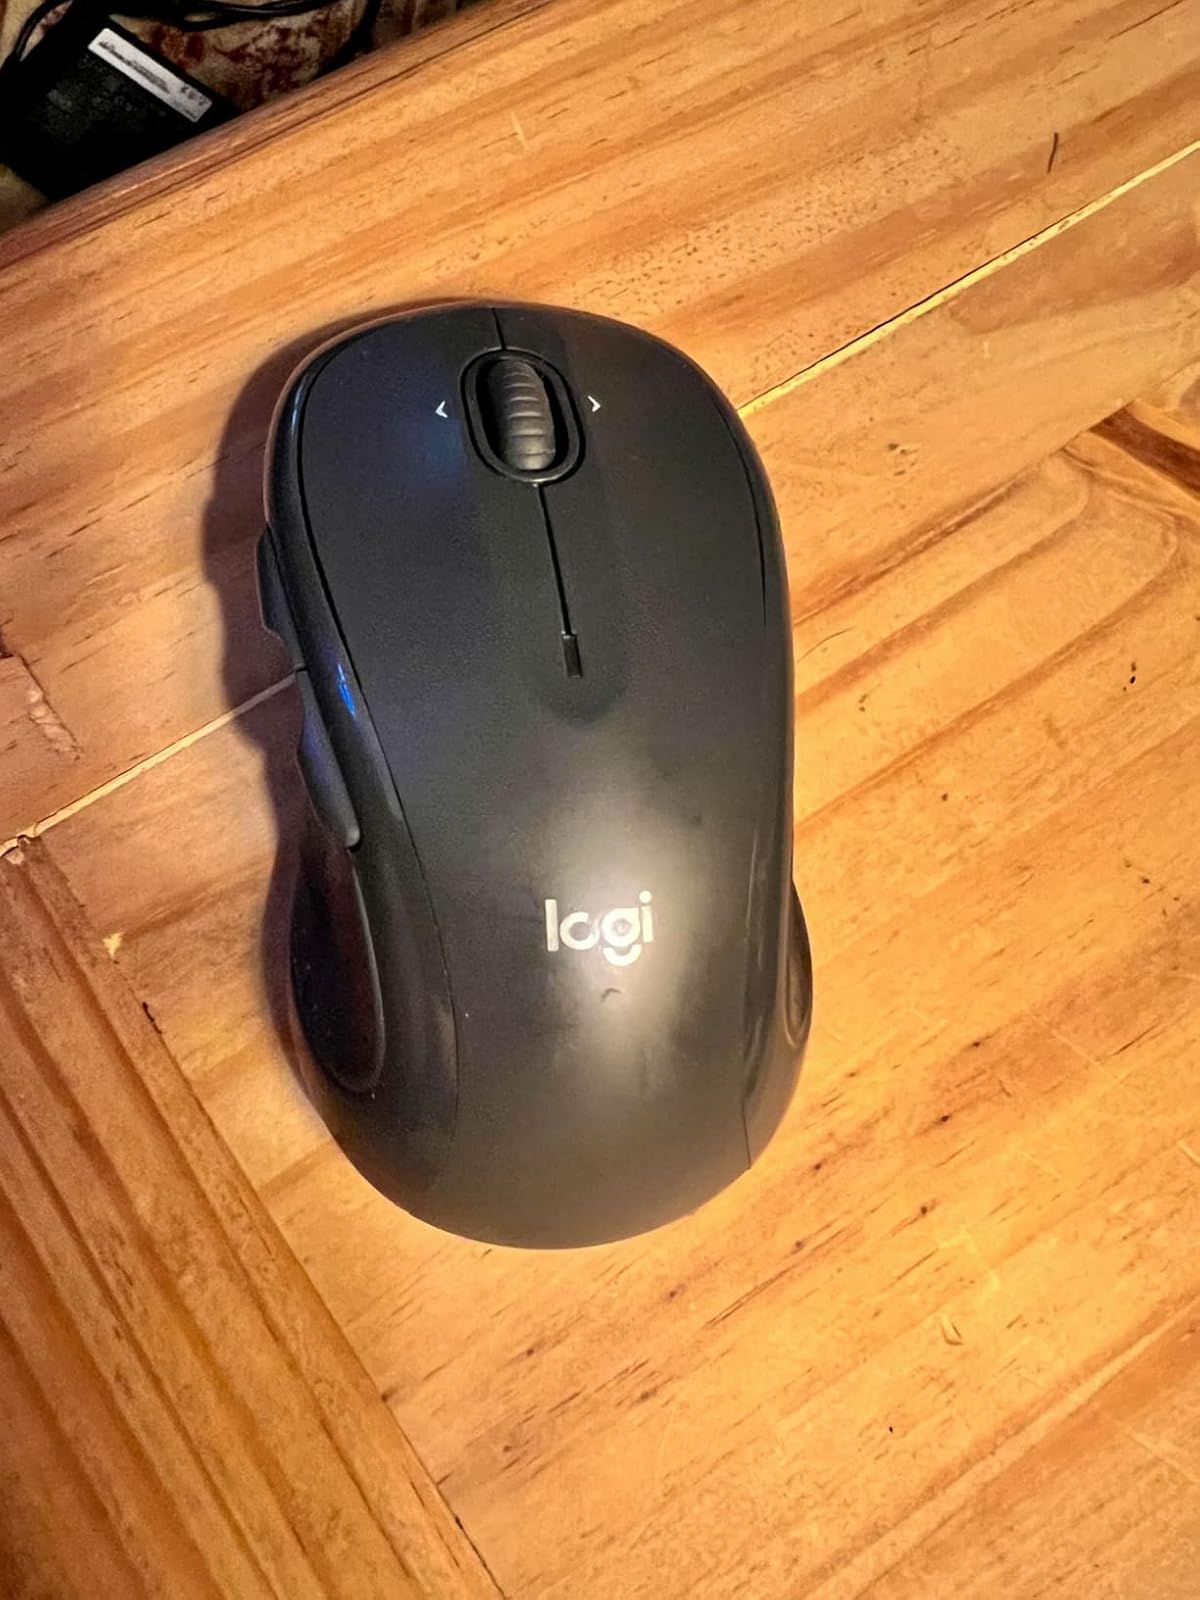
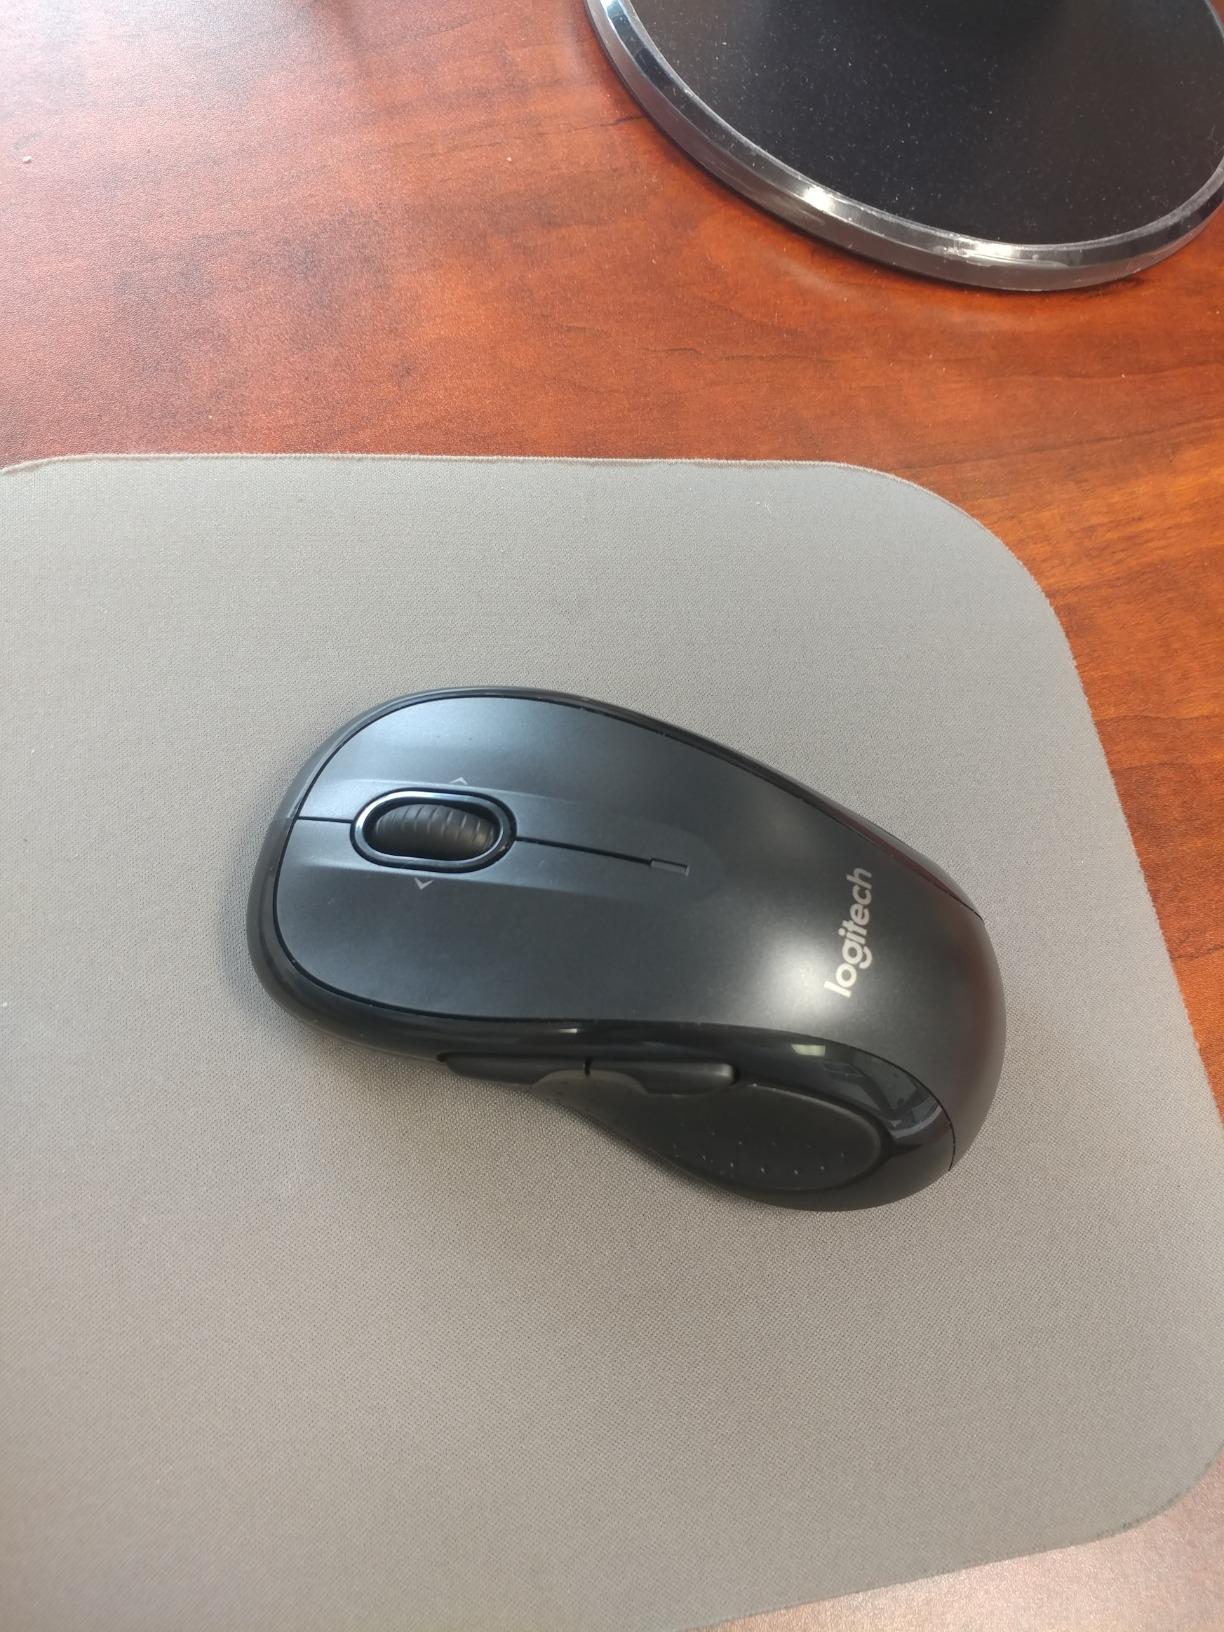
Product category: mouse
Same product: no